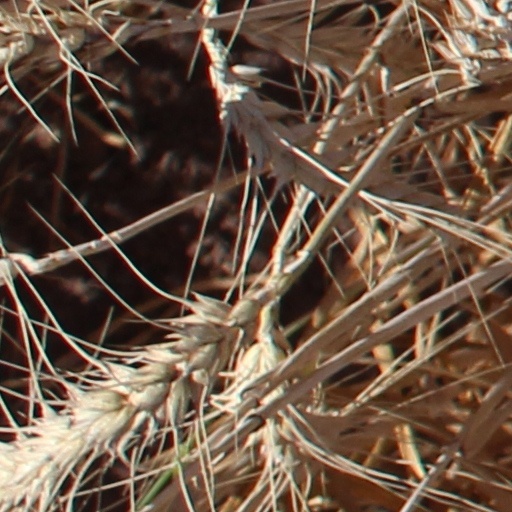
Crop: wheat